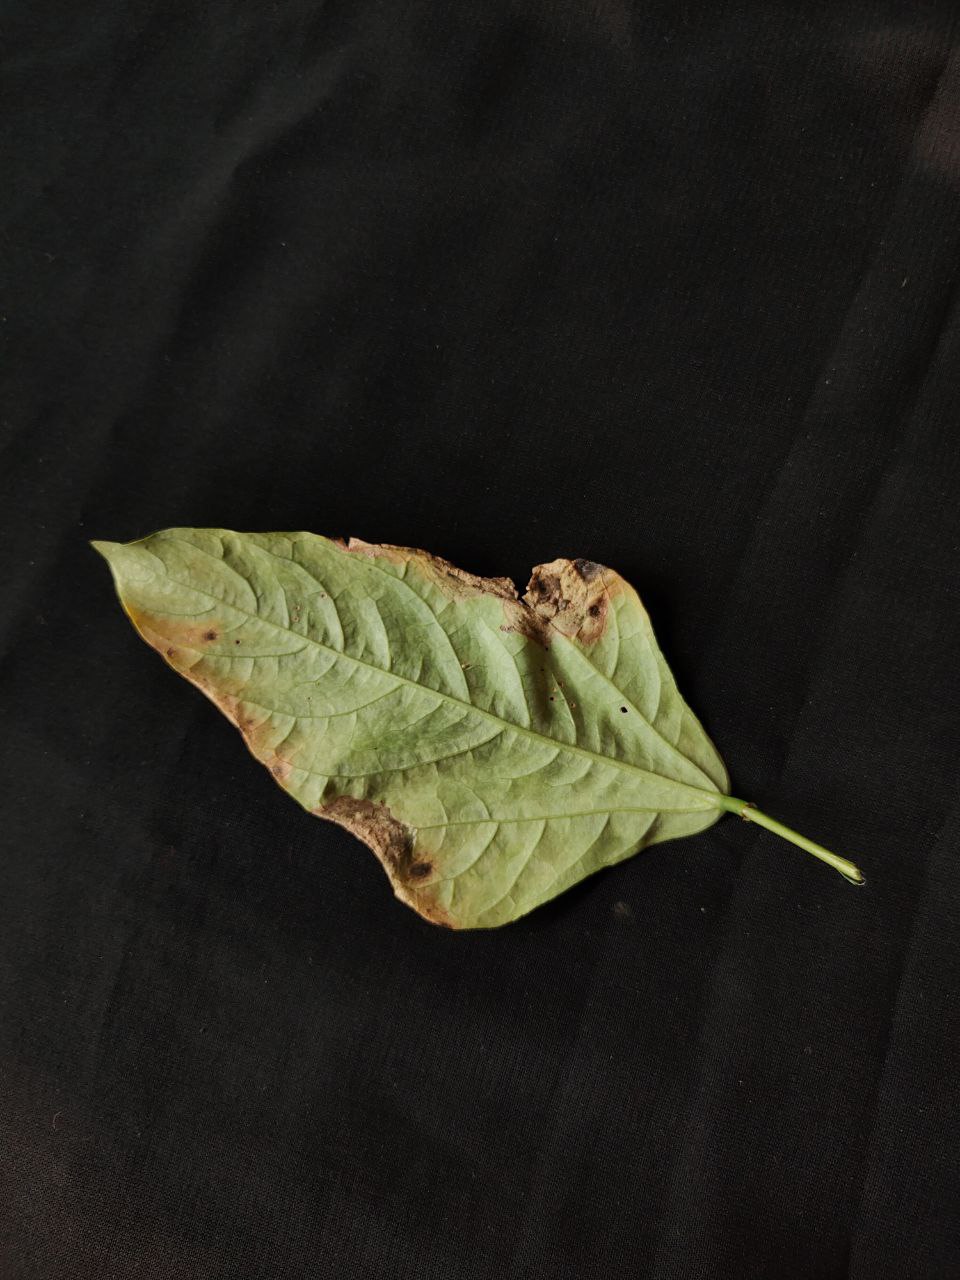
Crop: cowpea
Leaf condition: Bacterial wilt